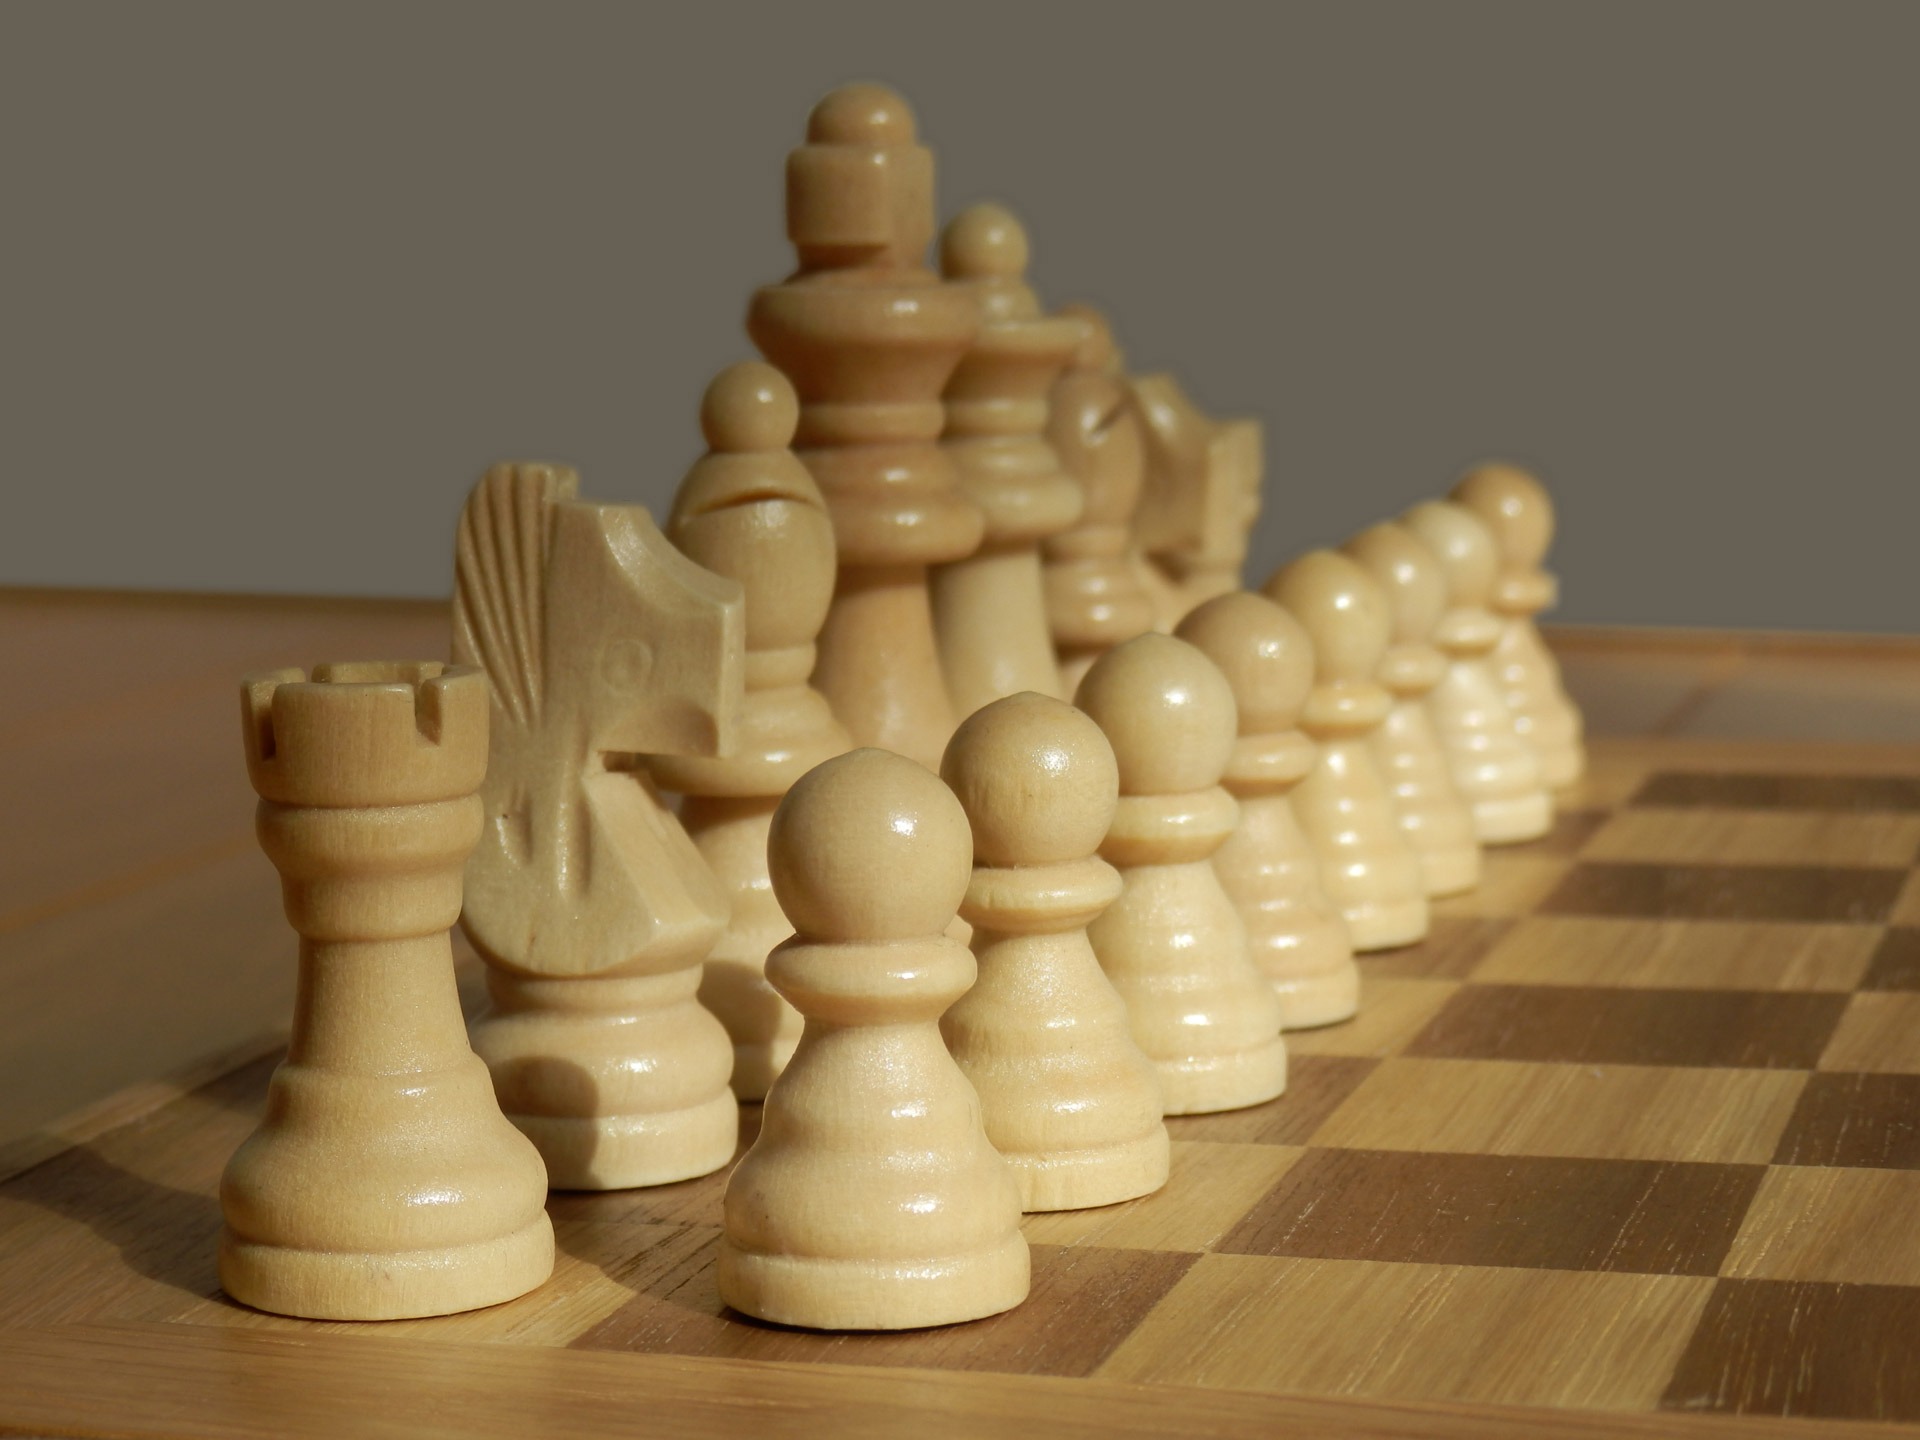
board, wood, white, game, recreation, set, board game, sports, chess, chessboard, wooden, games, pieces, indoor games and sports, tabletop game